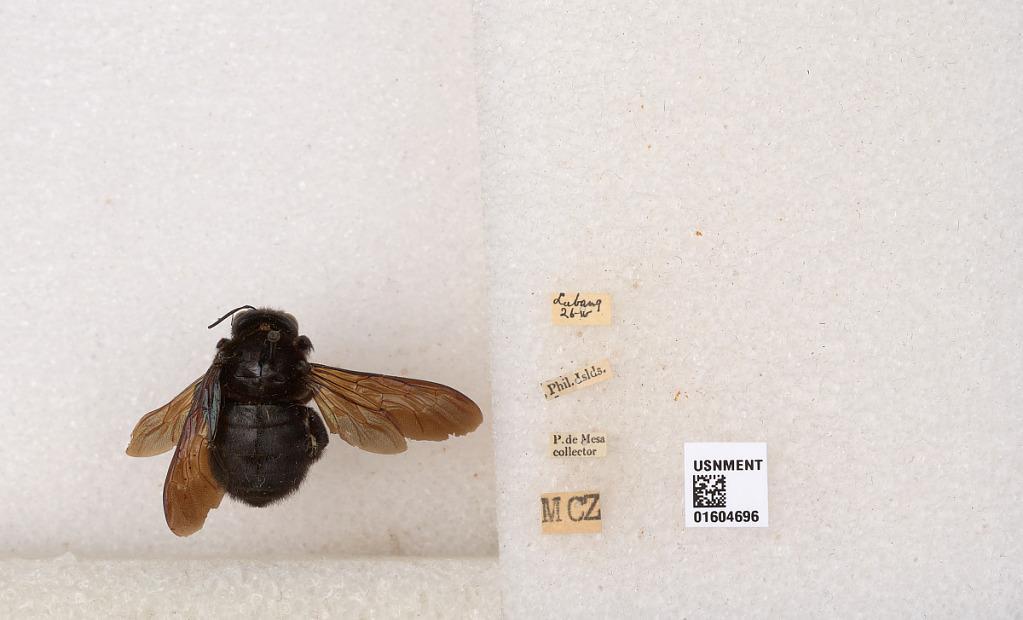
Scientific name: Xylocopa
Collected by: P. De Mesa
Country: Philippines
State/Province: Mimaropa
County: Occidental Mindoro
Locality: Lubang